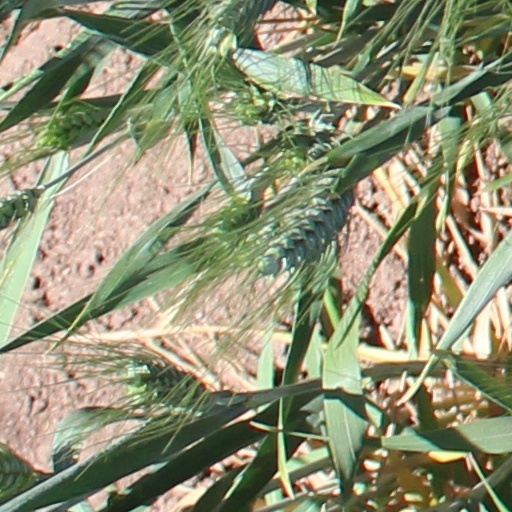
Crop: wheat